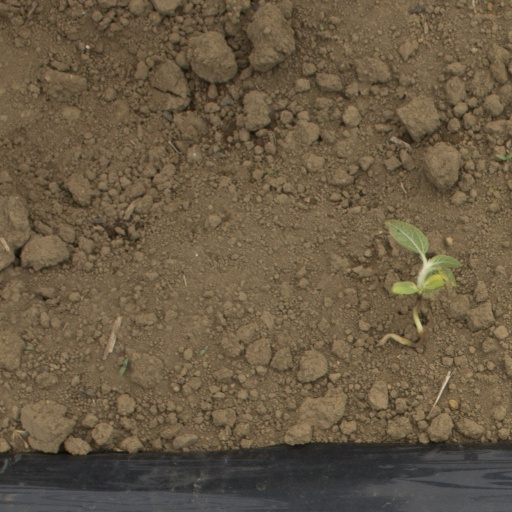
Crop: Jerusalem artichoke